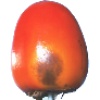
Label: kaki